Delaney Williams

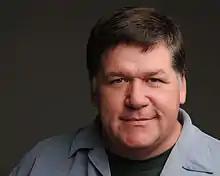
Williams in 2008

Delaney Williams (born December 12, 1962) is an American character actor from Washington, D.C. He appeared on the HBO drama "The Wire" (2002–2008) as a recurring guest star playing homicide sergeant Jay Landsman. He also had a small role on HBO's mini-series "The Corner" (2000), which brought him to the attention of the producers who worked on "The Corner" prior to casting "The Wire". He has also made appearances on such shows as "", "", "Veep", "Cold Case", and "The Punisher".